James Cleverly

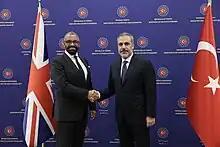
Cleverly with Turkish Foreign Minister Hakan Fidan, 13 September 2023

In January 2023, Cleverly again met Antony Blinken, the US Secretary of State, in Washington, DC, to discuss the Russian invasion of Ukraine, recent events in Iran following the anti-regime protests occurring there among other issues, as well as to reaffirm the UK's special relationship with the United States. Cleverly was criticised by some Conservative MPs, including Liz Truss, for refusing to reclassify China as a "threat" in response to the Chinese Government's aggressive foreign policy and its human rights abuses of the Uyghur Muslim community. He called China a potential "partner for good".